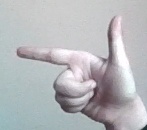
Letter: yaa